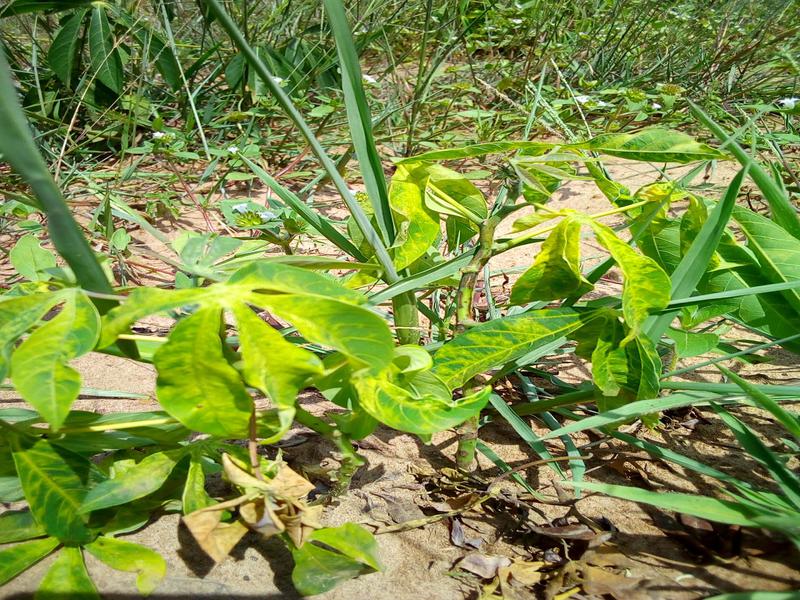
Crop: cassava
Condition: brown_streak_disease